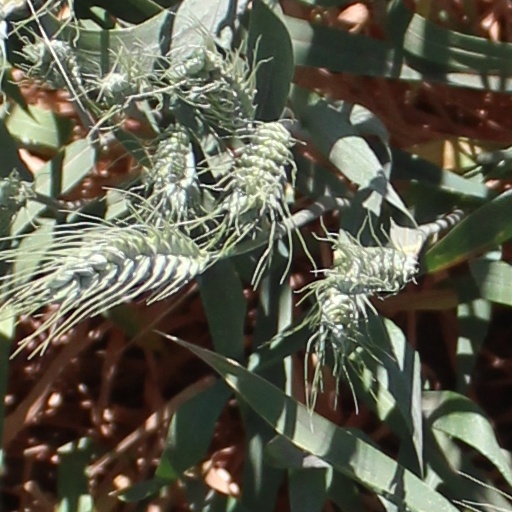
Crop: wheat